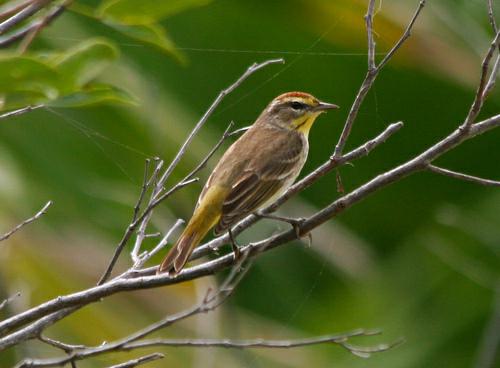
A photo of a palm warbler